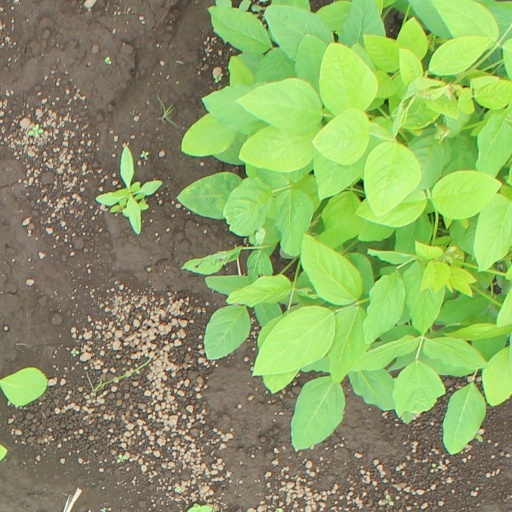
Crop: soybean